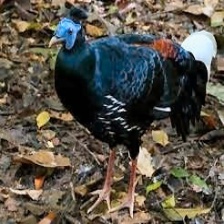
Species: CRESTED FIREBACK
Scientific name: LOPHURA IGNITA